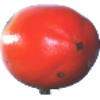
Label: kaki